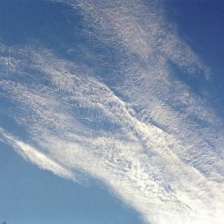
Cloud type: Cirrocumulus